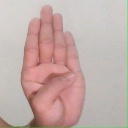
अक्षर: ब